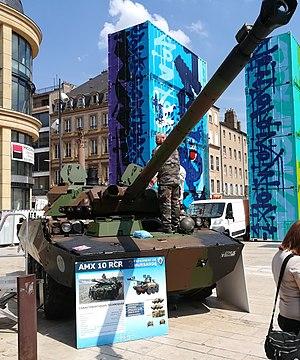
AMX-10 RCR du 3ème régiment de hussards à la Place de la République de Metz le 13 juillet 2018
L'AMX-10 RC est un engin blindé de reconnaissance-feu construit par Giat Industries aujourd'hui Nexter Systems, de moins de 20 tonnes, à roues et canon. Le projet débuta en 1970 et la production en série commença en 1976.